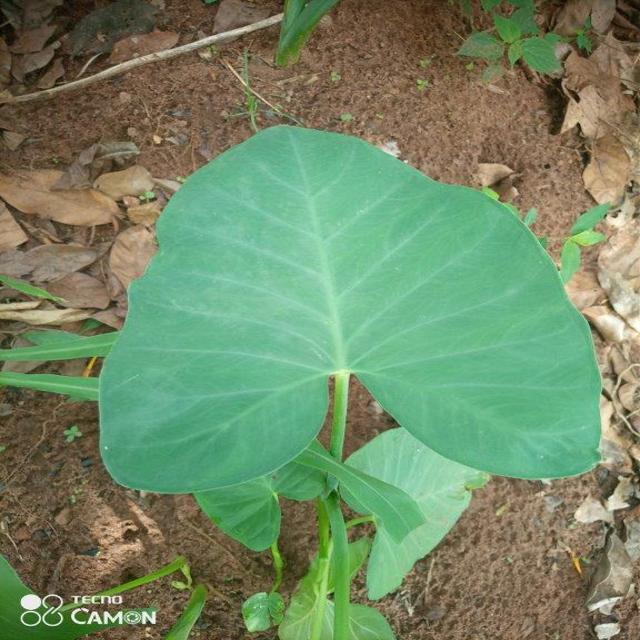
Label: Healthy